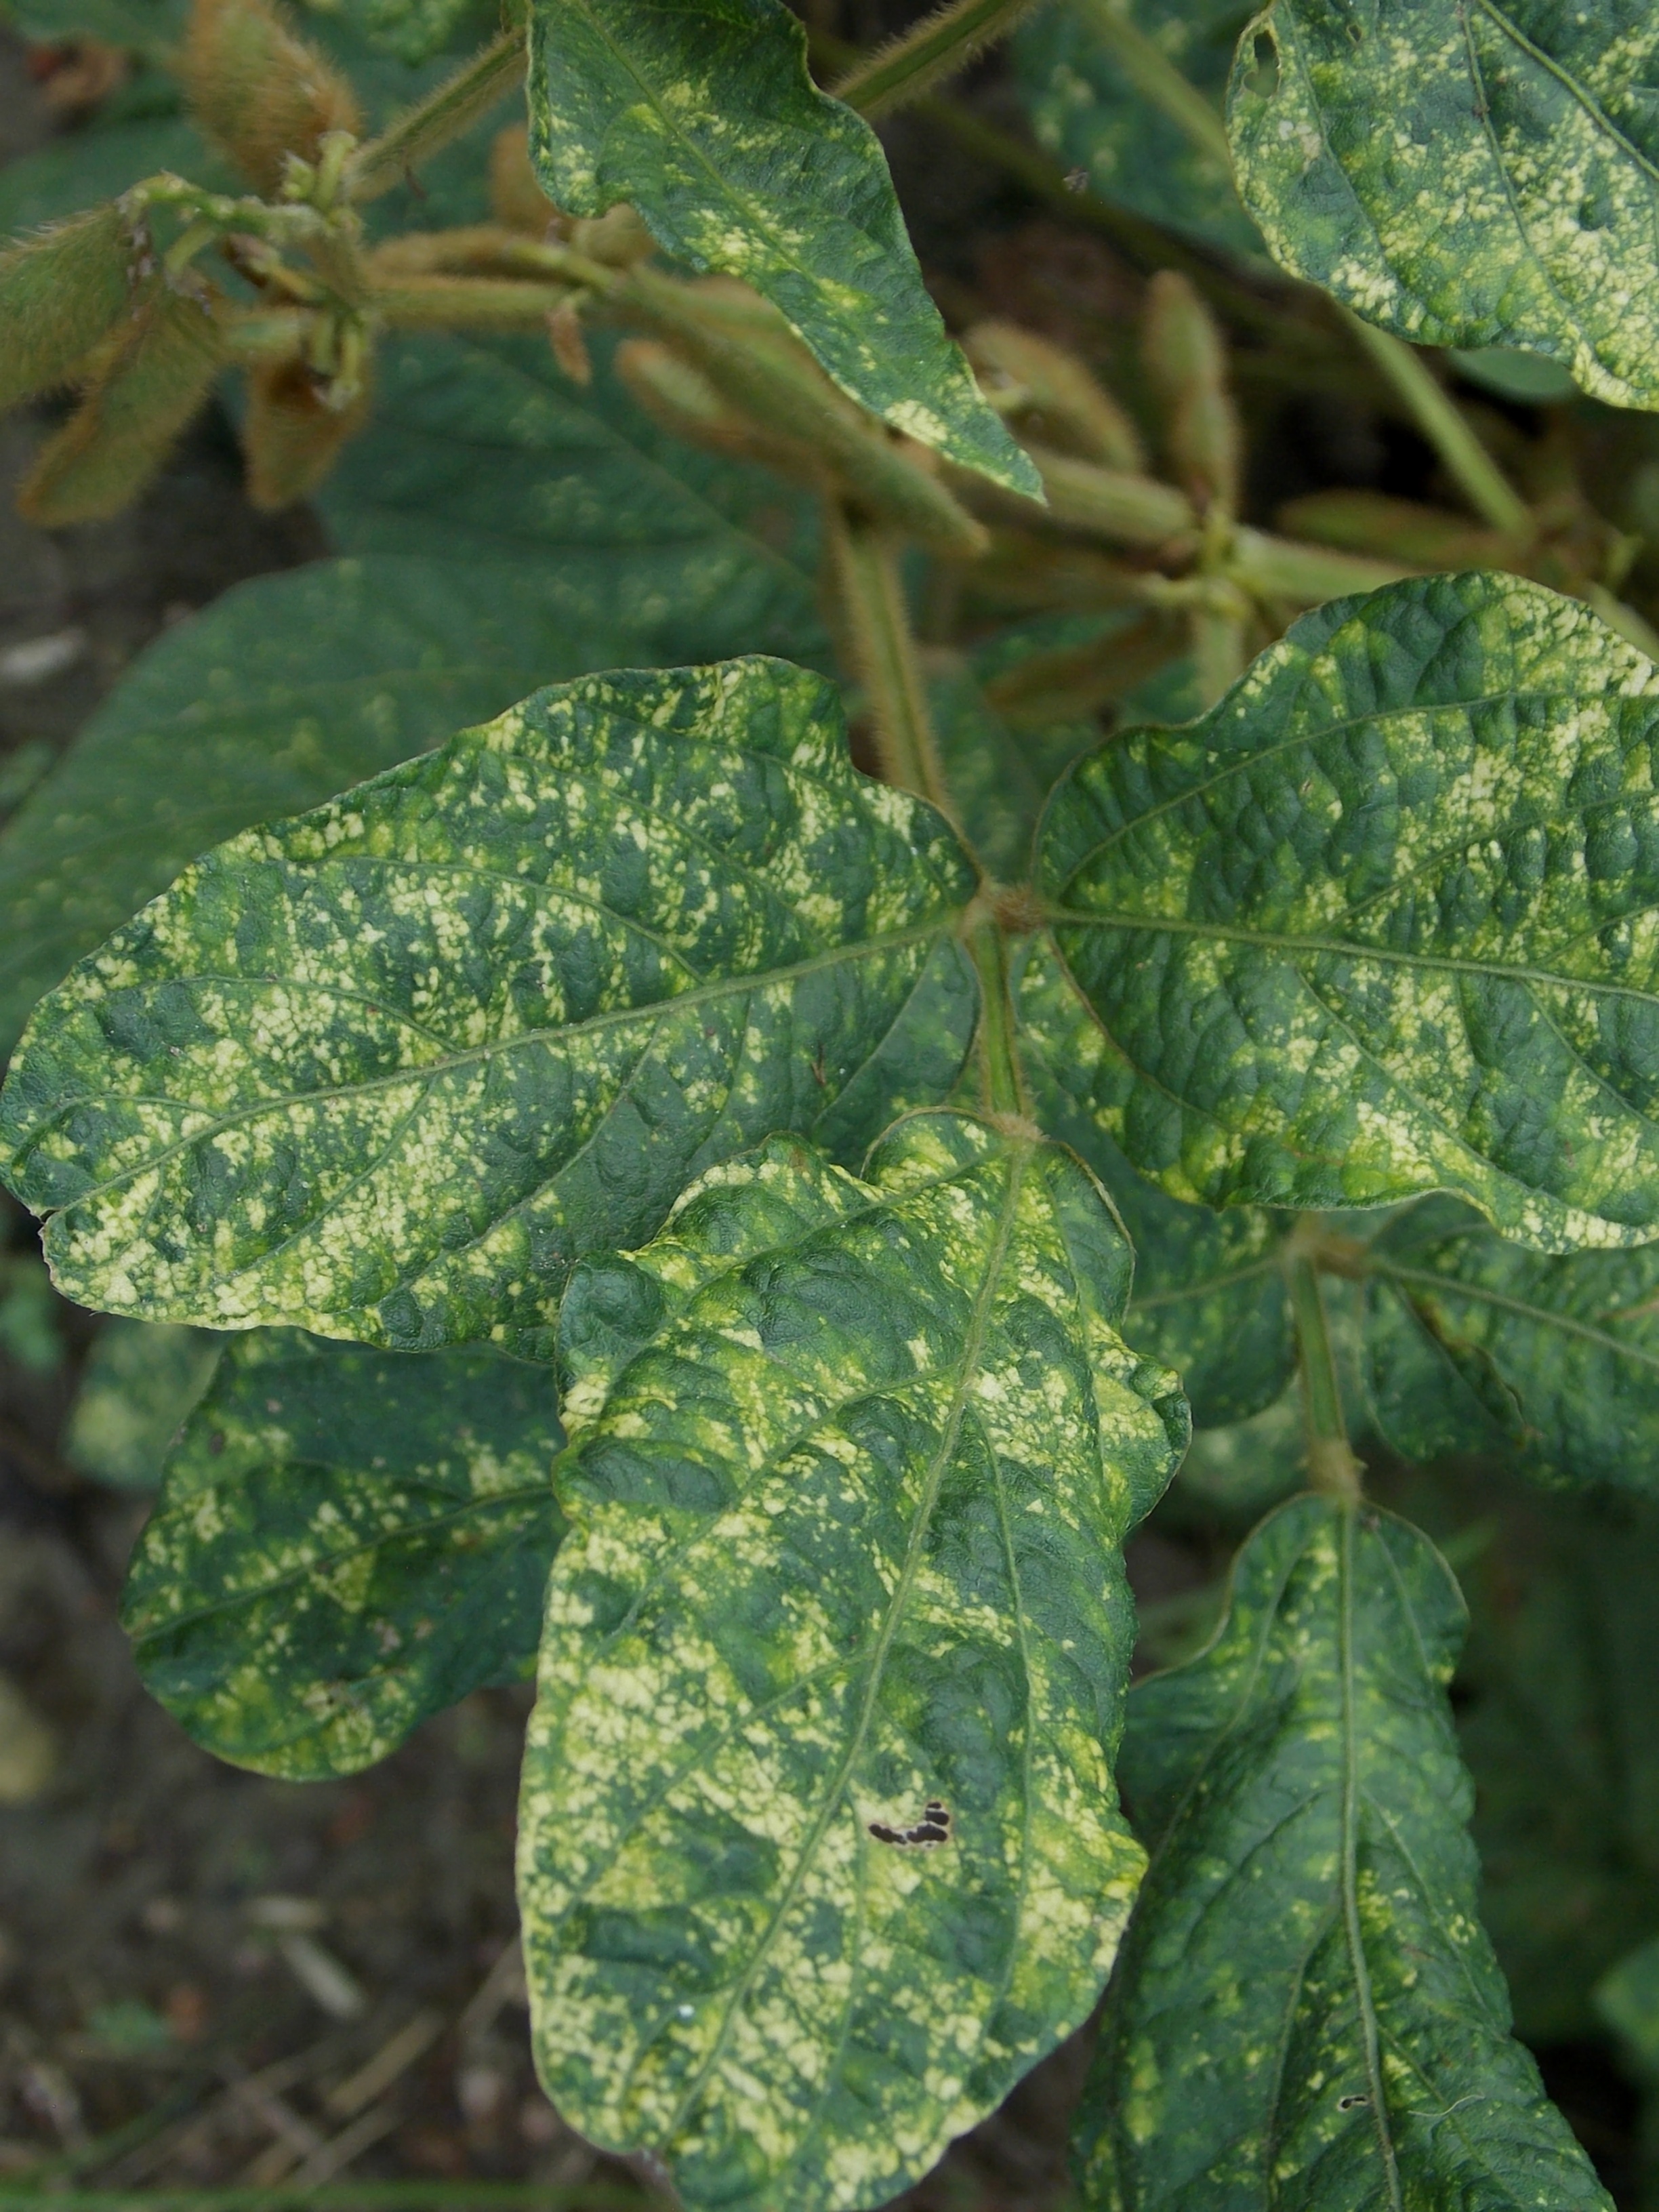
Label: Disease